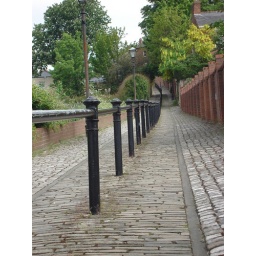
Cobbles + VERY steep hill + heavy bag on wheels = near death experience for Jo